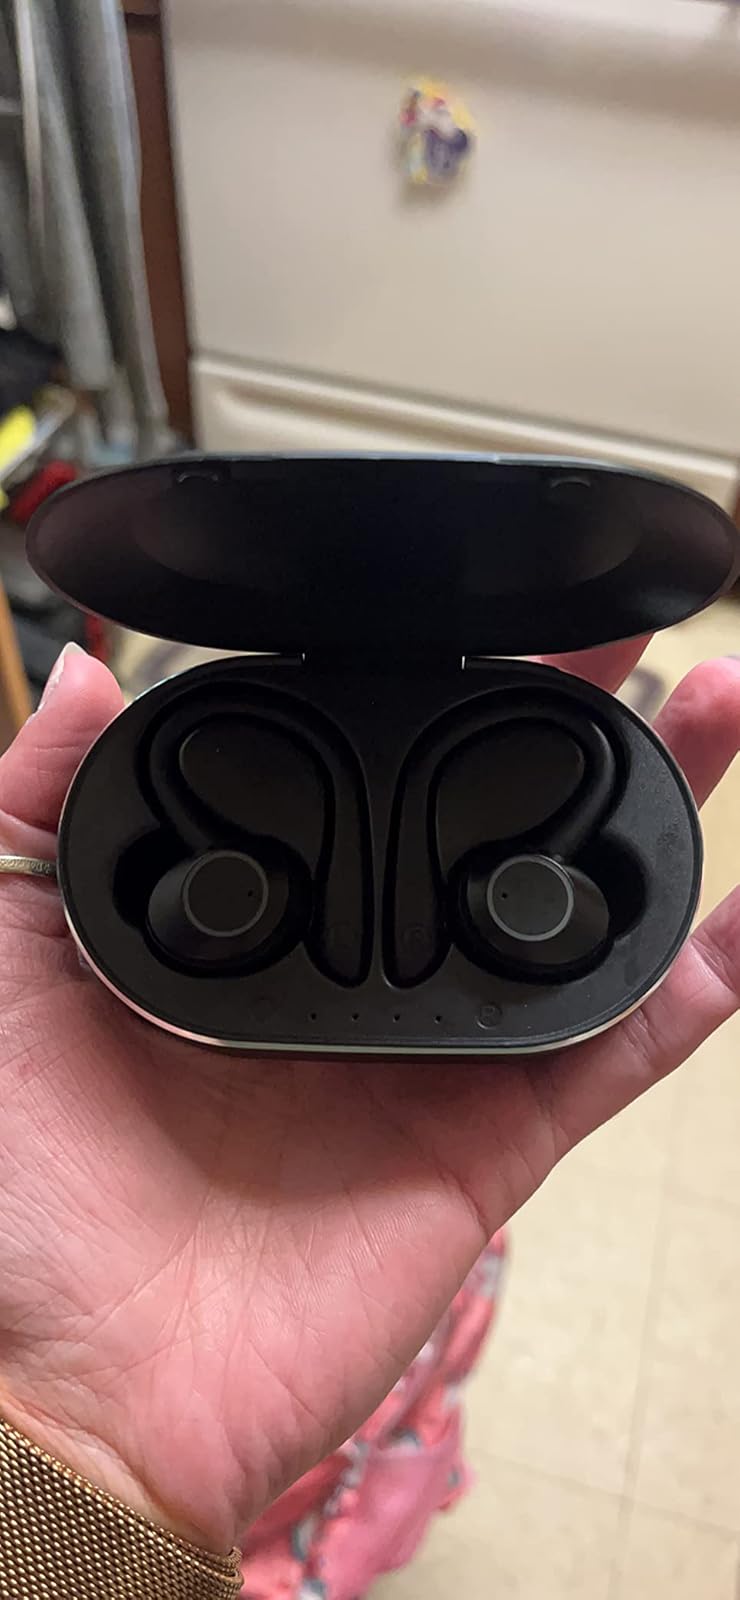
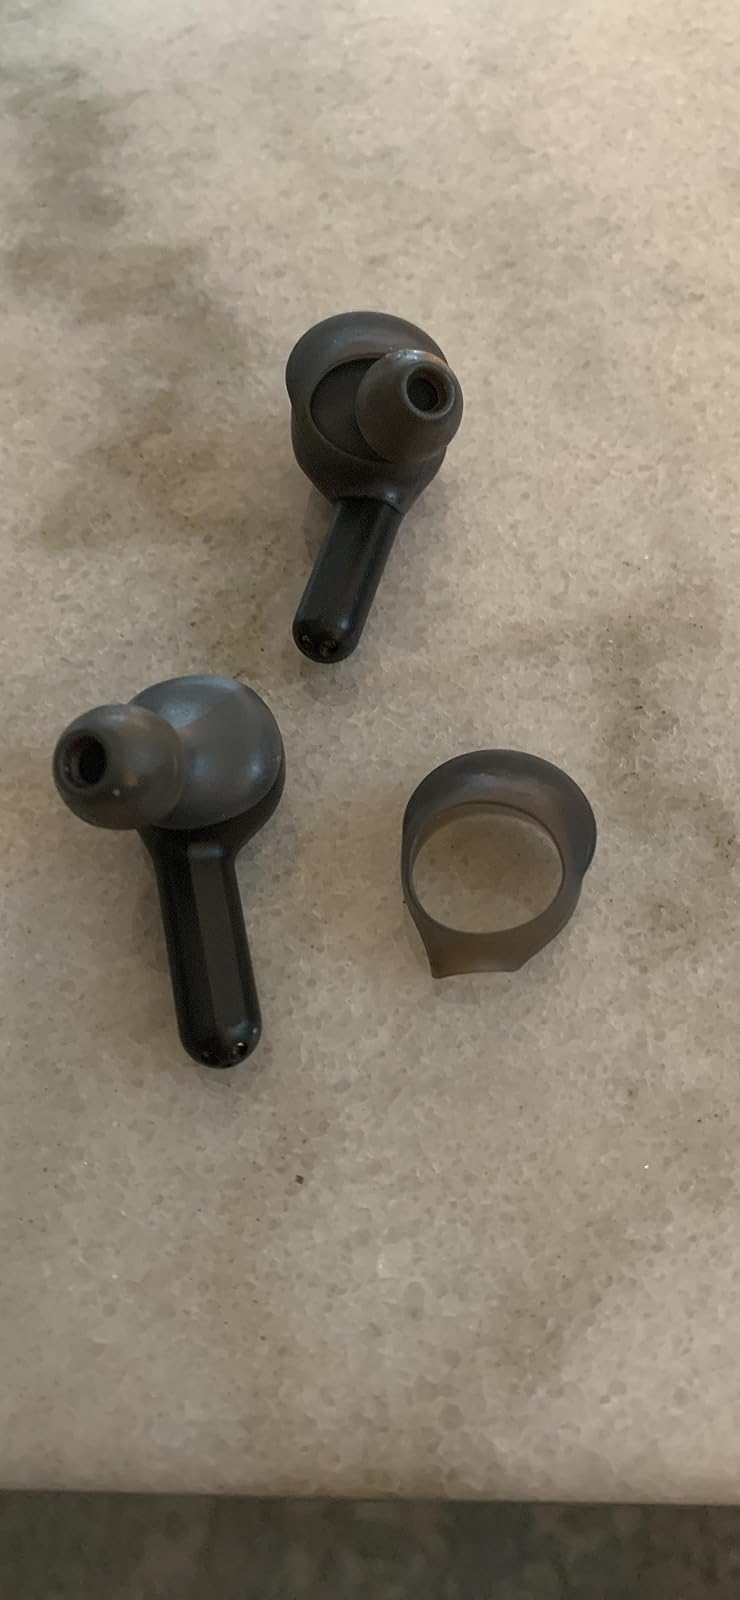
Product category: earbuds
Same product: no